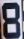
Number: 8